2023 United States FIBA Basketball World Cup team

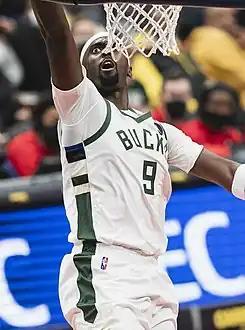
Bobby Portis was one of six Americans to score in double figures.

Edwards scored a game-high 21 points in 18 minutes in a 108–86 win over Greece. The Greeks did not have Giannis Antetokounmpo, who was unavailable for the World Cup after offseason knee surgery. Team USA led by as many as 17 in the first period, but they committed four turnovers in a span of six possessions in the second quarter, as Greece pulled to within six points. However, Edwards scored 11 points in the third quarter, including three 3's, and the United States stretched their lead to as many as 20.